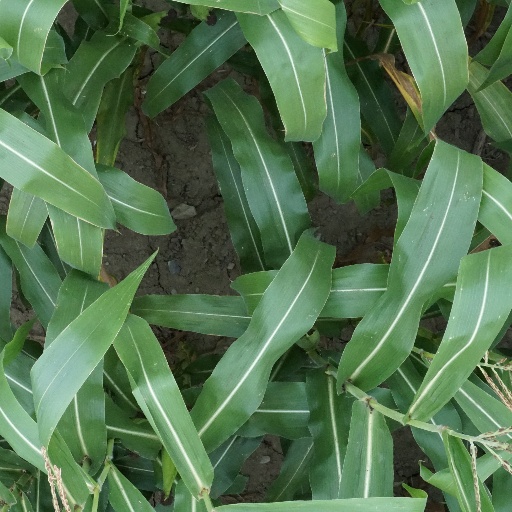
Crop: maize; corn